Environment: real
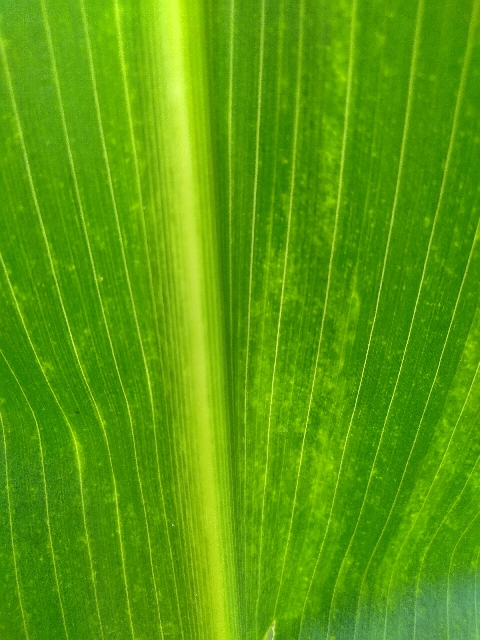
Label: lethal_necrosis